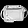
Label: Bag